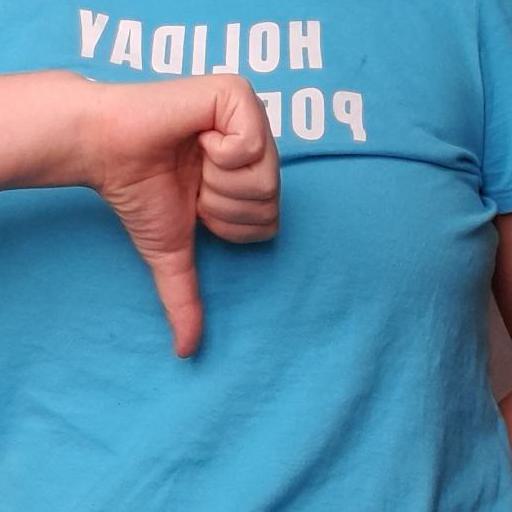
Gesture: dislike